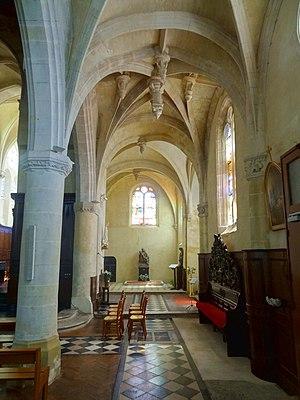
Intérieur de l'église - voir titre.
L'église Saint-Lucien est une église catholique paroissiale située à Méru, dans l'Oise, en région des Hauts-de-France, en France. C'est un vaste édifice issu de plusieurs campagnes de construction entre la fin du XIᵉ siècle et 1678, qui se caractérise par une nef lambrissée de six travées d'une facture simple, bordée par un bas-côté Renaissance au sud et un bas-côté moderne au nord, et débouche à l'est sur la base du clocher roman remaniée à la période gothique. Aucun élément roman ne subsiste à l'intérieur de l'église, et à l'extérieur, le clocher de 1511 avec sa haute flèche en charpente de 1511 dissimule la vieille tour, excepté la face ouest de son dernier étage. Comme particularité, la base du clocher ne communique pas avec les deux croisillons ajoutés au XVIᵉ siècle, dont celui du sud se prolonge vers l'est par une petite chapelle. À l'est, un chœur gothique de deux travées, terminé en chevet plat, fait suite à la base du clocher. Mal visible depuis la nef, il constitue toutefois la partie la plus remarquable de l'église, et n'a que peu évolué depuis sa construction pendant les années 1220 / 1230.